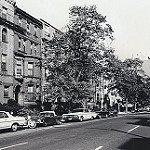
Scene: Outdoor